Royal Oman Police

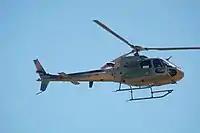
An ROP helicopter can be seen here

The Police Aviation Directorate comprises AgustaWestland AW139 helicopters (currently 4 in service and more are being procured). It comprises a helicopter fire-fighting service for use in areas that are relatively inaccessible to ordinary fire engines as Oman has a vastly mountainous terrain. The Sultanate was one of the first countries in the region to set up this service and several pilots have now been trained to man it. The Police Aviation Directorate is to use its helicopter fleet for use in the Flying Ambulance service, for fire-fighting and rescue missions, or to provide monitoring and support services for the ROP's other departments using thermal imaging systems.